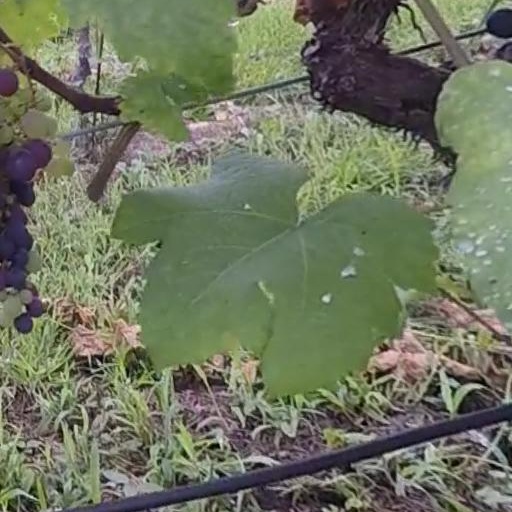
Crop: grape